Vincent Dieutre

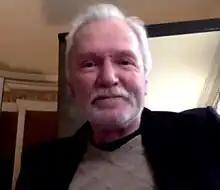

Vincent Dieutre (born 25 November 1960 in Le Petit-Quevilly) is a French film director and screenwriter. His films are primarily in the genre of docudrama, blending aspects of both documentary film and fiction.